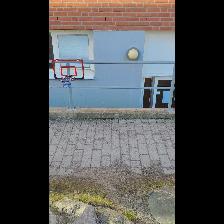
Label: NonHuman